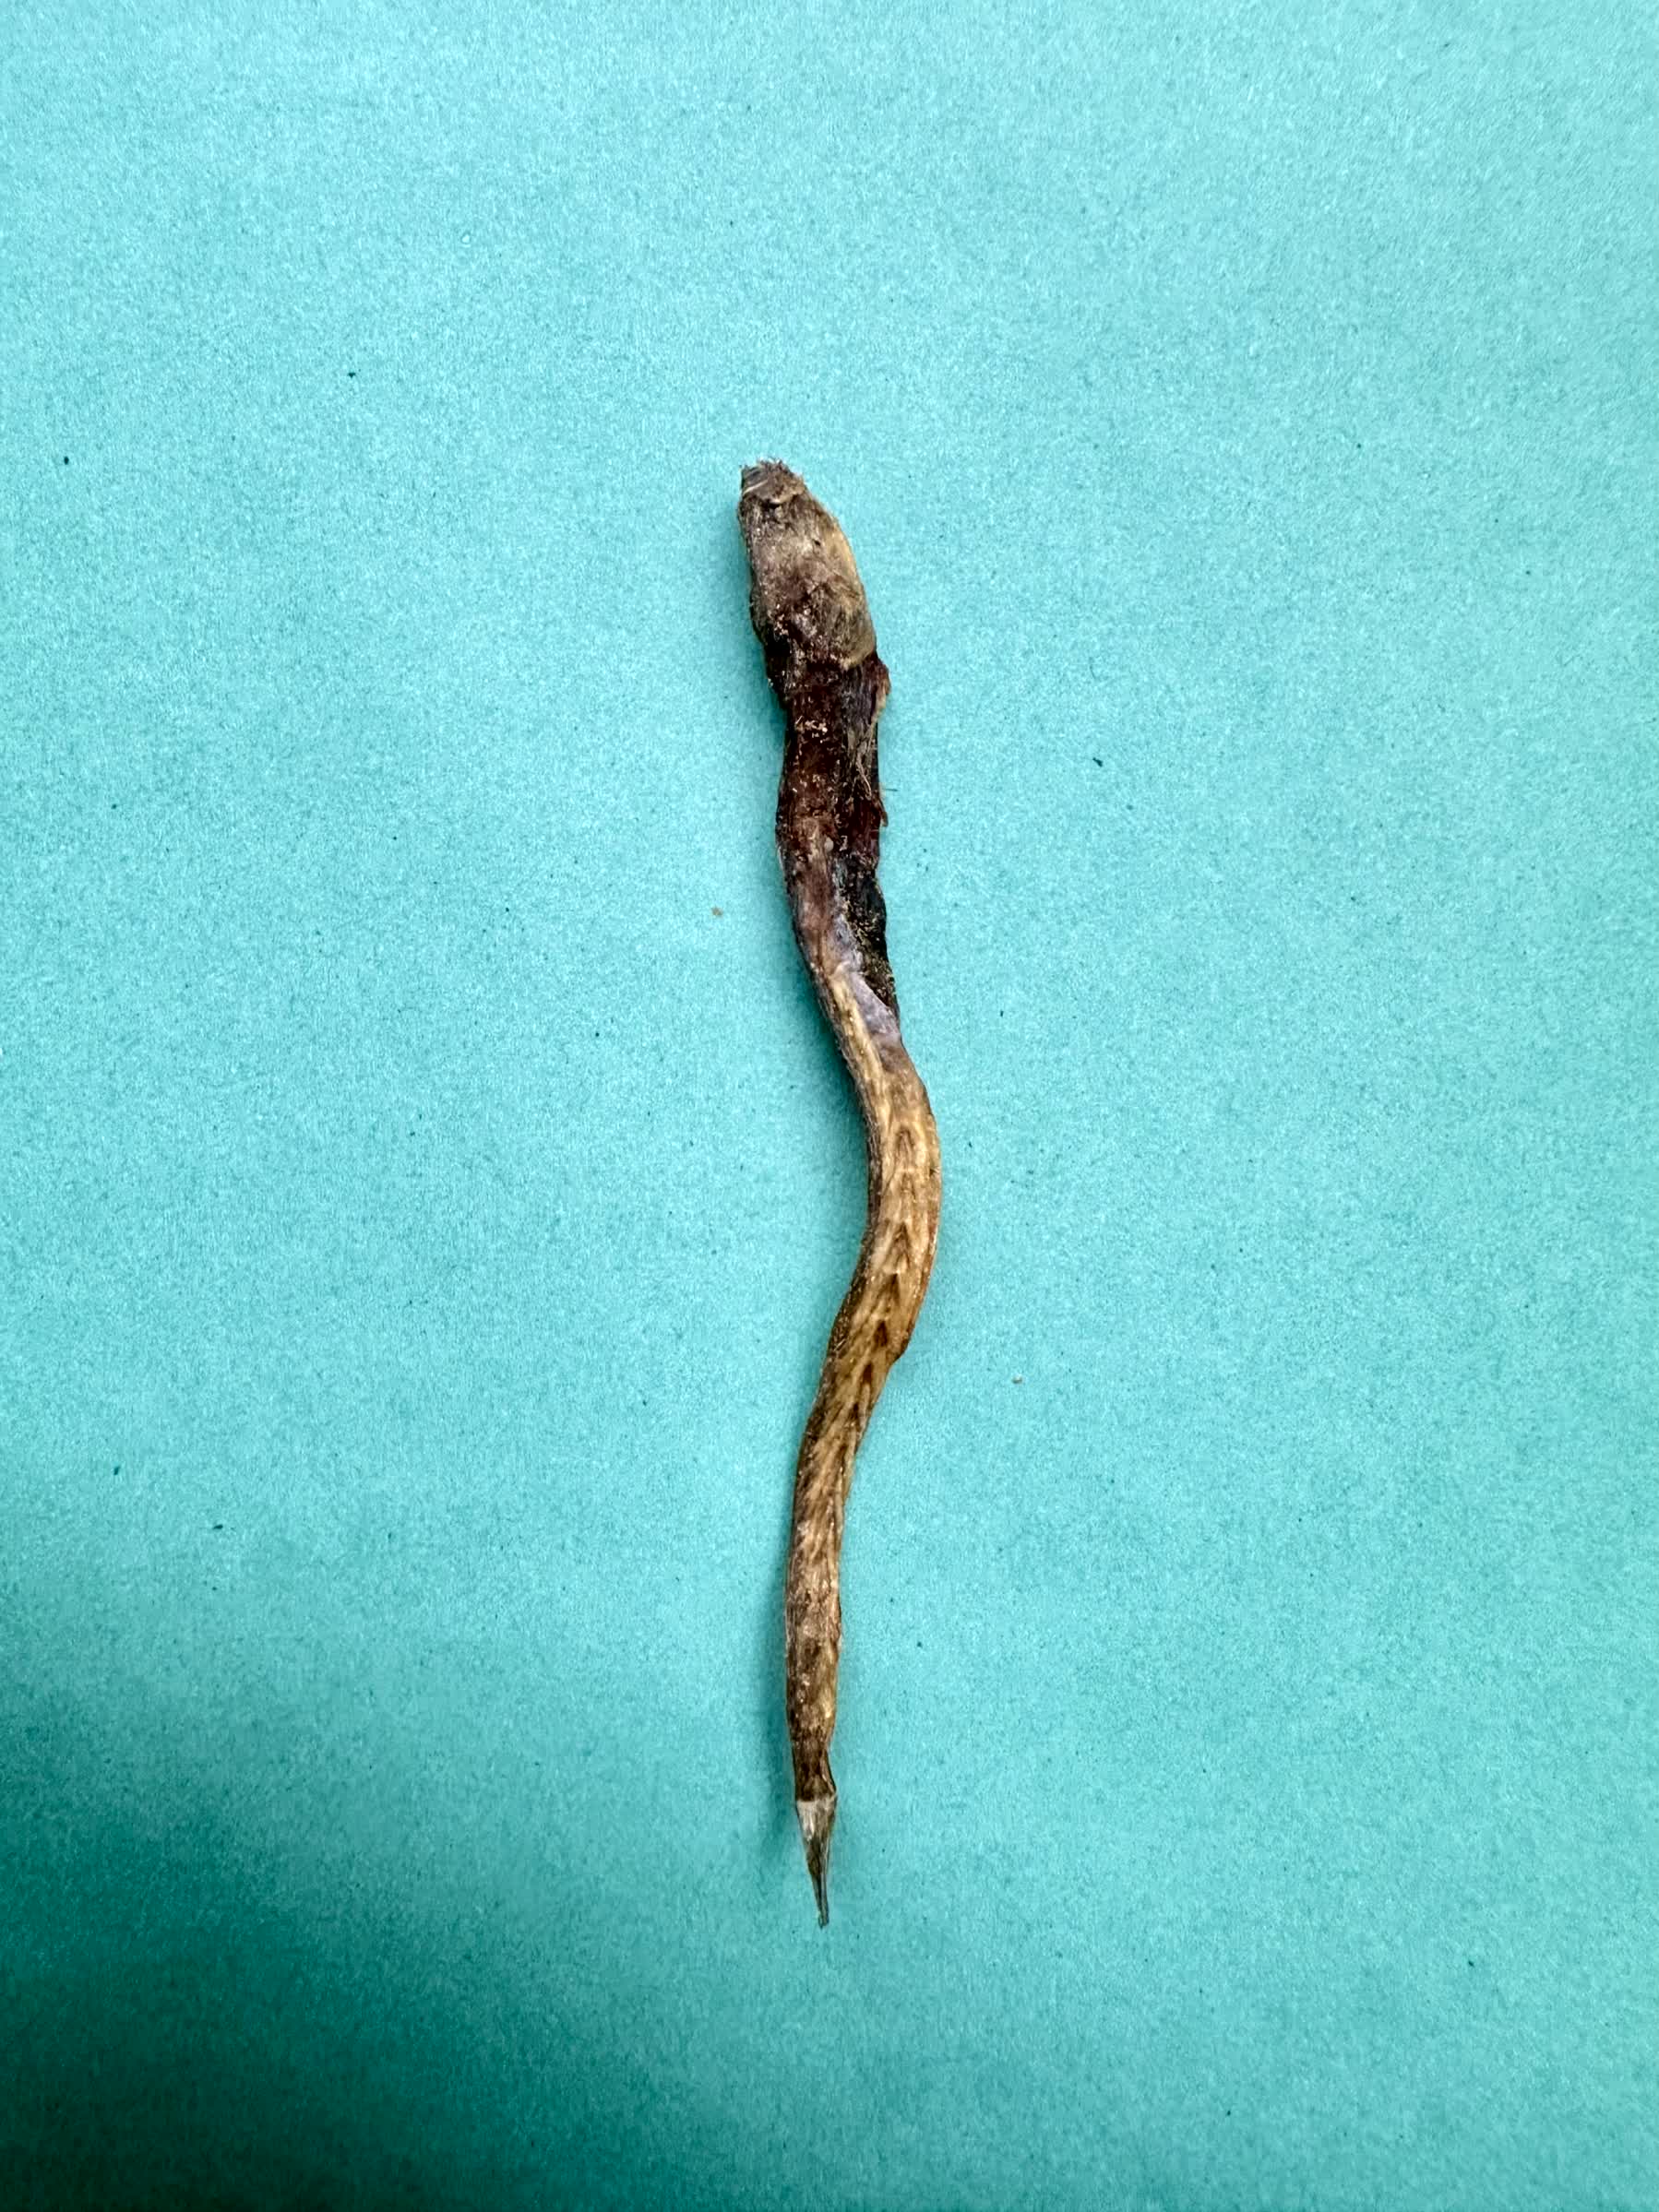
Species: Chewa